Frank Zappa

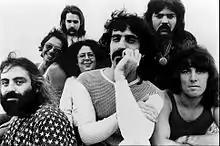
Zappa with the Mothers, 1971

In 1970, Zappa met conductor Zubin Mehta. They arranged a May 1970 concert where Mehta conducted the Los Angeles Philharmonic augmented by a rock band. According to Zappa, the music was mostly written in motel rooms while on tour with the Mothers of Invention. Some of it was later featured in the movie "200 Motels". Although the concert was a success, Zappa's experience working with a symphony orchestra was not a happy one. His dissatisfaction became a recurring theme throughout his career; he often felt that the quality of performance of his material delivered by orchestras was not commensurate with the money he spent on orchestral concerts and recordings.